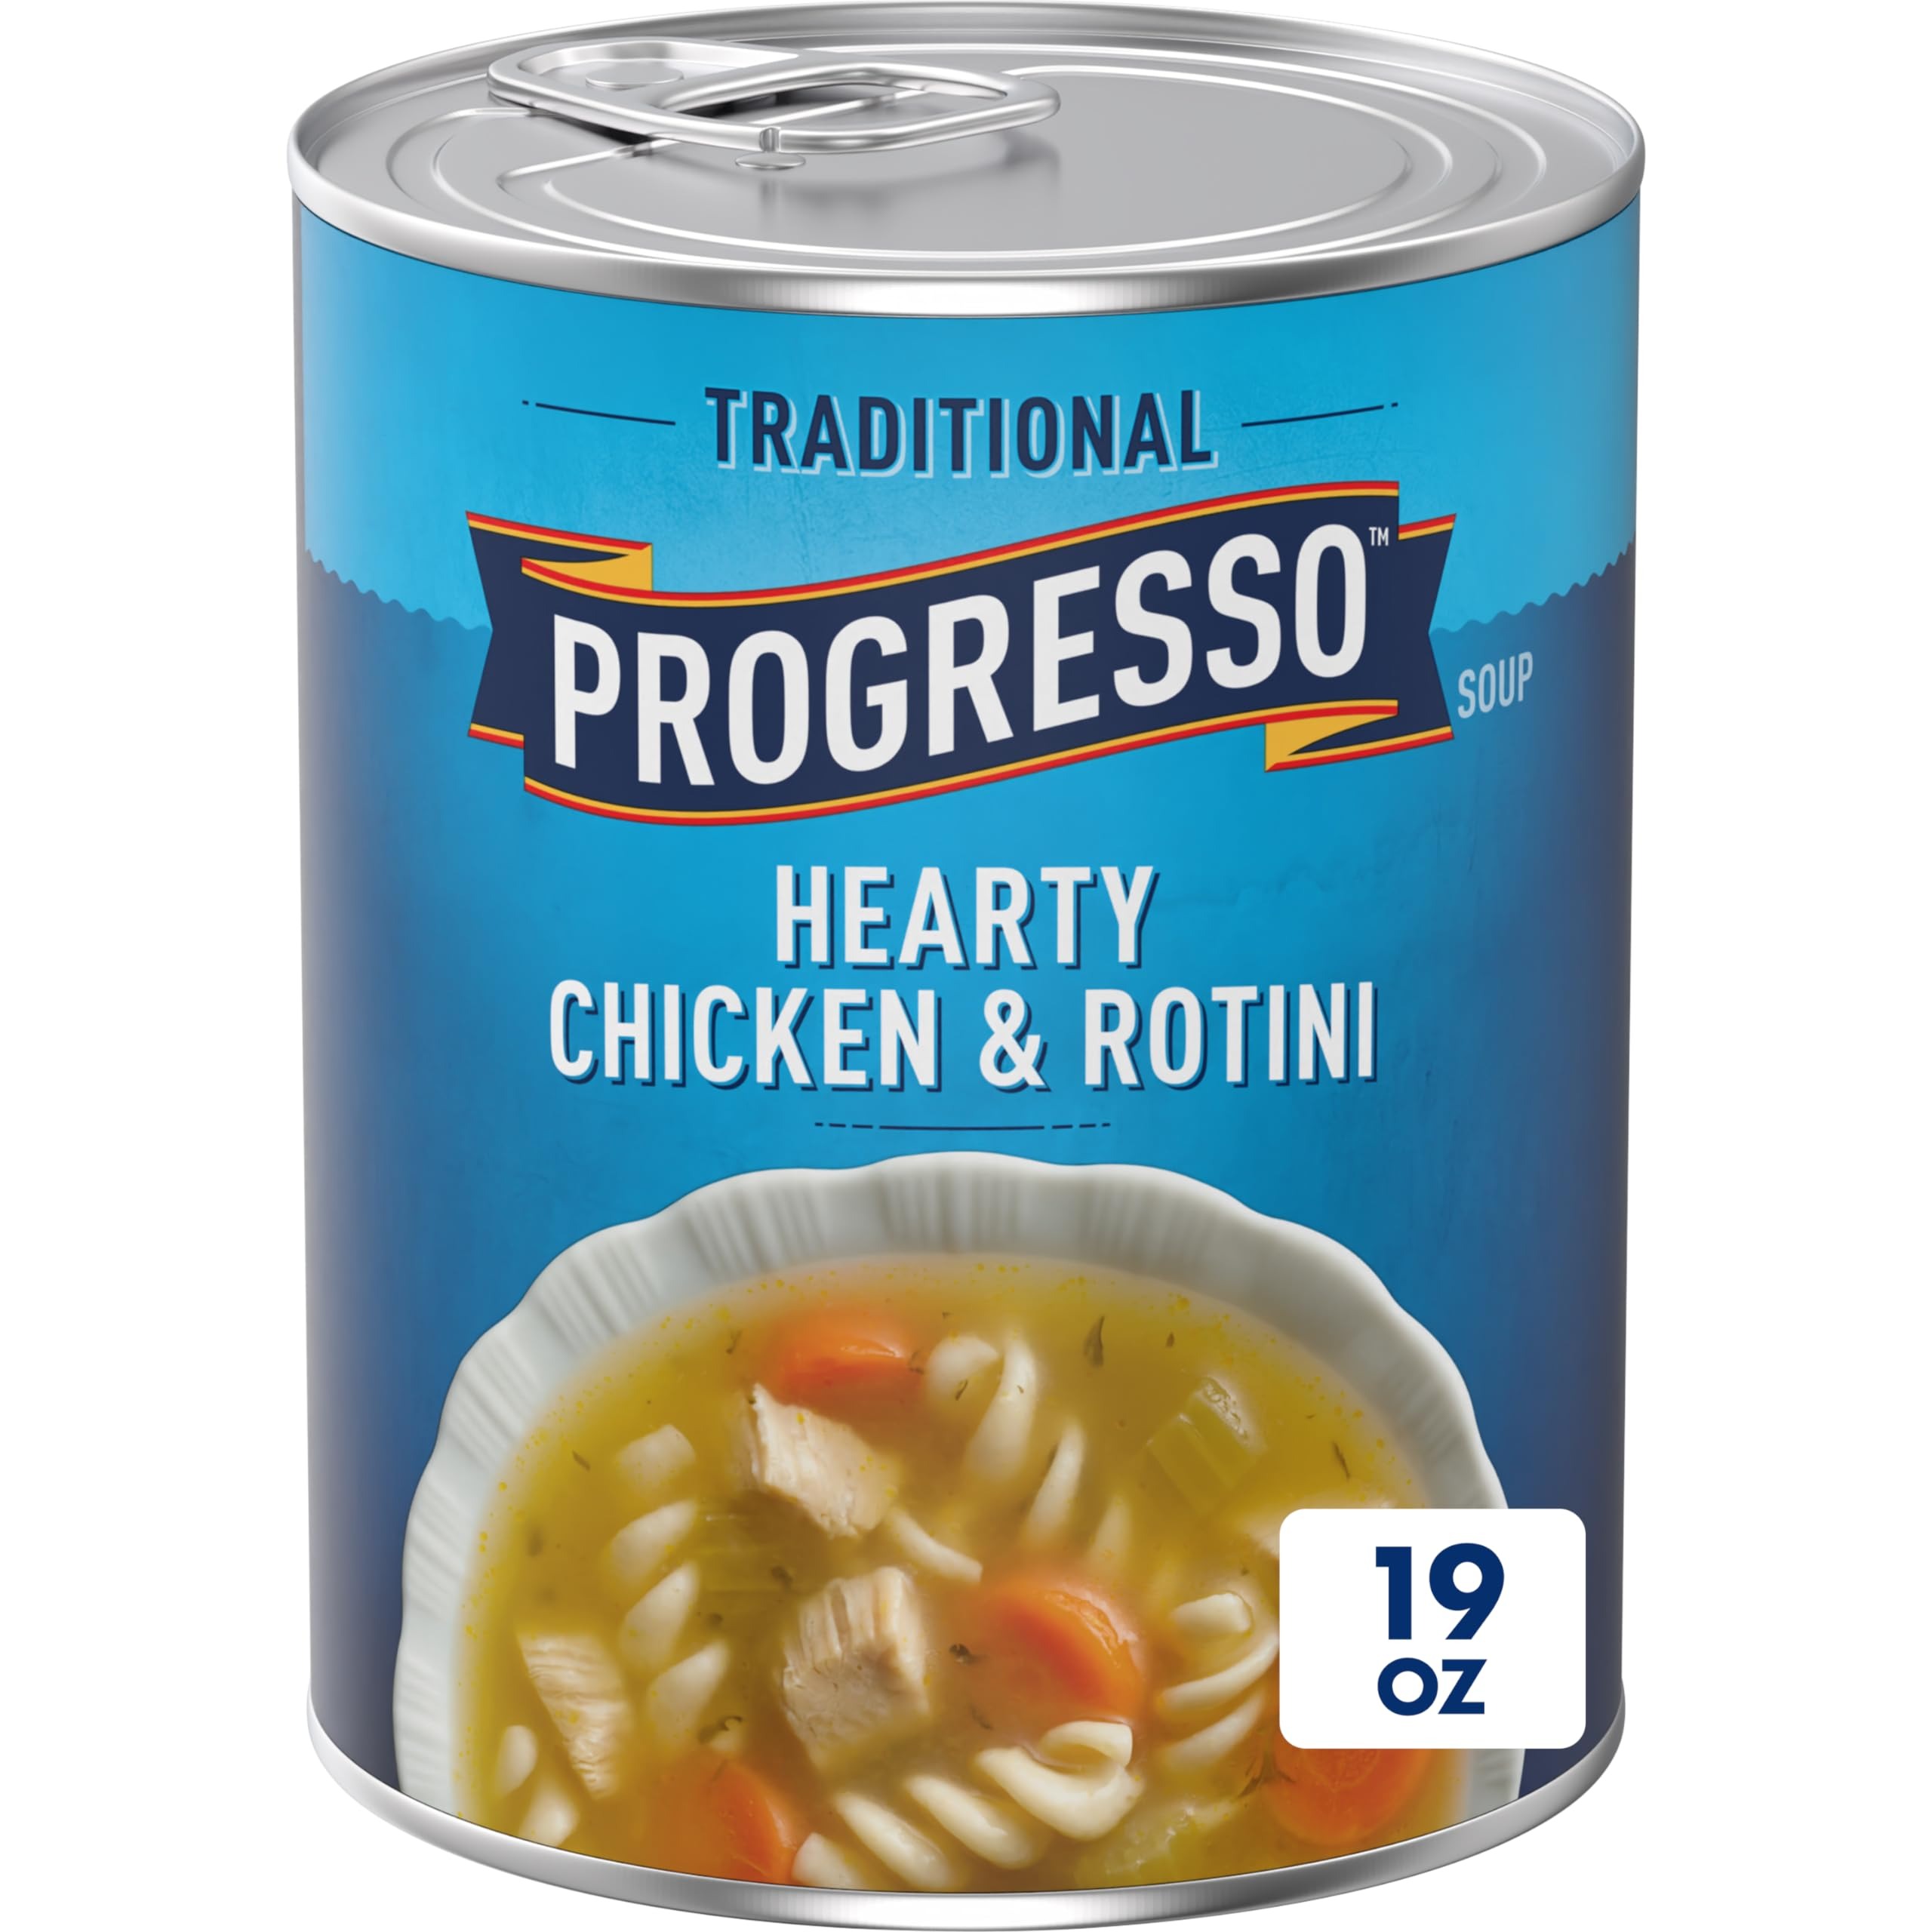
Item Name: Progresso Traditional, Hearty Chicken and Rotini Soup, 6 Cans, 19 oz
Bullet Point 1: This soup is made with all white meat chicken with no antibiotics ever
Bullet Point 2: Our recipe includes no artificial flavors
Bullet Point 3: Enjoy this delicious soup that just happens to be low fat with only 100 calories per serving.
Value: 114.0
Unit: Ounce

Price: 2.59